Eleanor Boyle Ewing Sherman

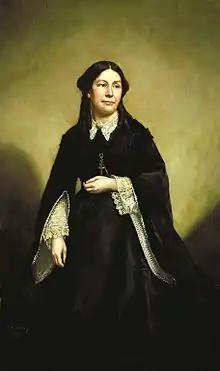
Eleanor Boyle Ewing Sherman, portrait by G.P.A. Healy (1868)

Eleanor "Ellen" Boyle Ewing Sherman (October 4, 1824 – November 28, 1888) was the wife of General William Tecumseh Sherman, a leading Union general in the American Civil War. She was also a prominent figure of the times in her own right.